Allhallowtide

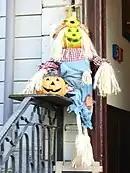

All Hallows' Eve, often contracted as Halloween, is the eve of All Hallows (All Saints' Day), and the first day of the Allhallowtide. According to some scholars, the Christian Church absorbed some Celtic practices associated with Samhain and Christianised the celebration in order to ease the Celts' conversion to Christianity; other scholars maintain that the Christian observance of All Hallows' Eve arose completely independent of Samhain. On All Hallows' Eve, some believed that the veil between the material world and the afterlife thinned. In order to prevent recognition by a soul, "people would don masks or costumes to disguise their identities"; in North America, this tradition is perpetuated through the practice of trick or treating. In medieval Poland, believers were taught to pray out loud as they walk through the forests in order that the souls of the dead might find comfort; in Spain, Christian priests tolled their church bells in order to allow their congregants to remember the dead on All Hallows' Eve.